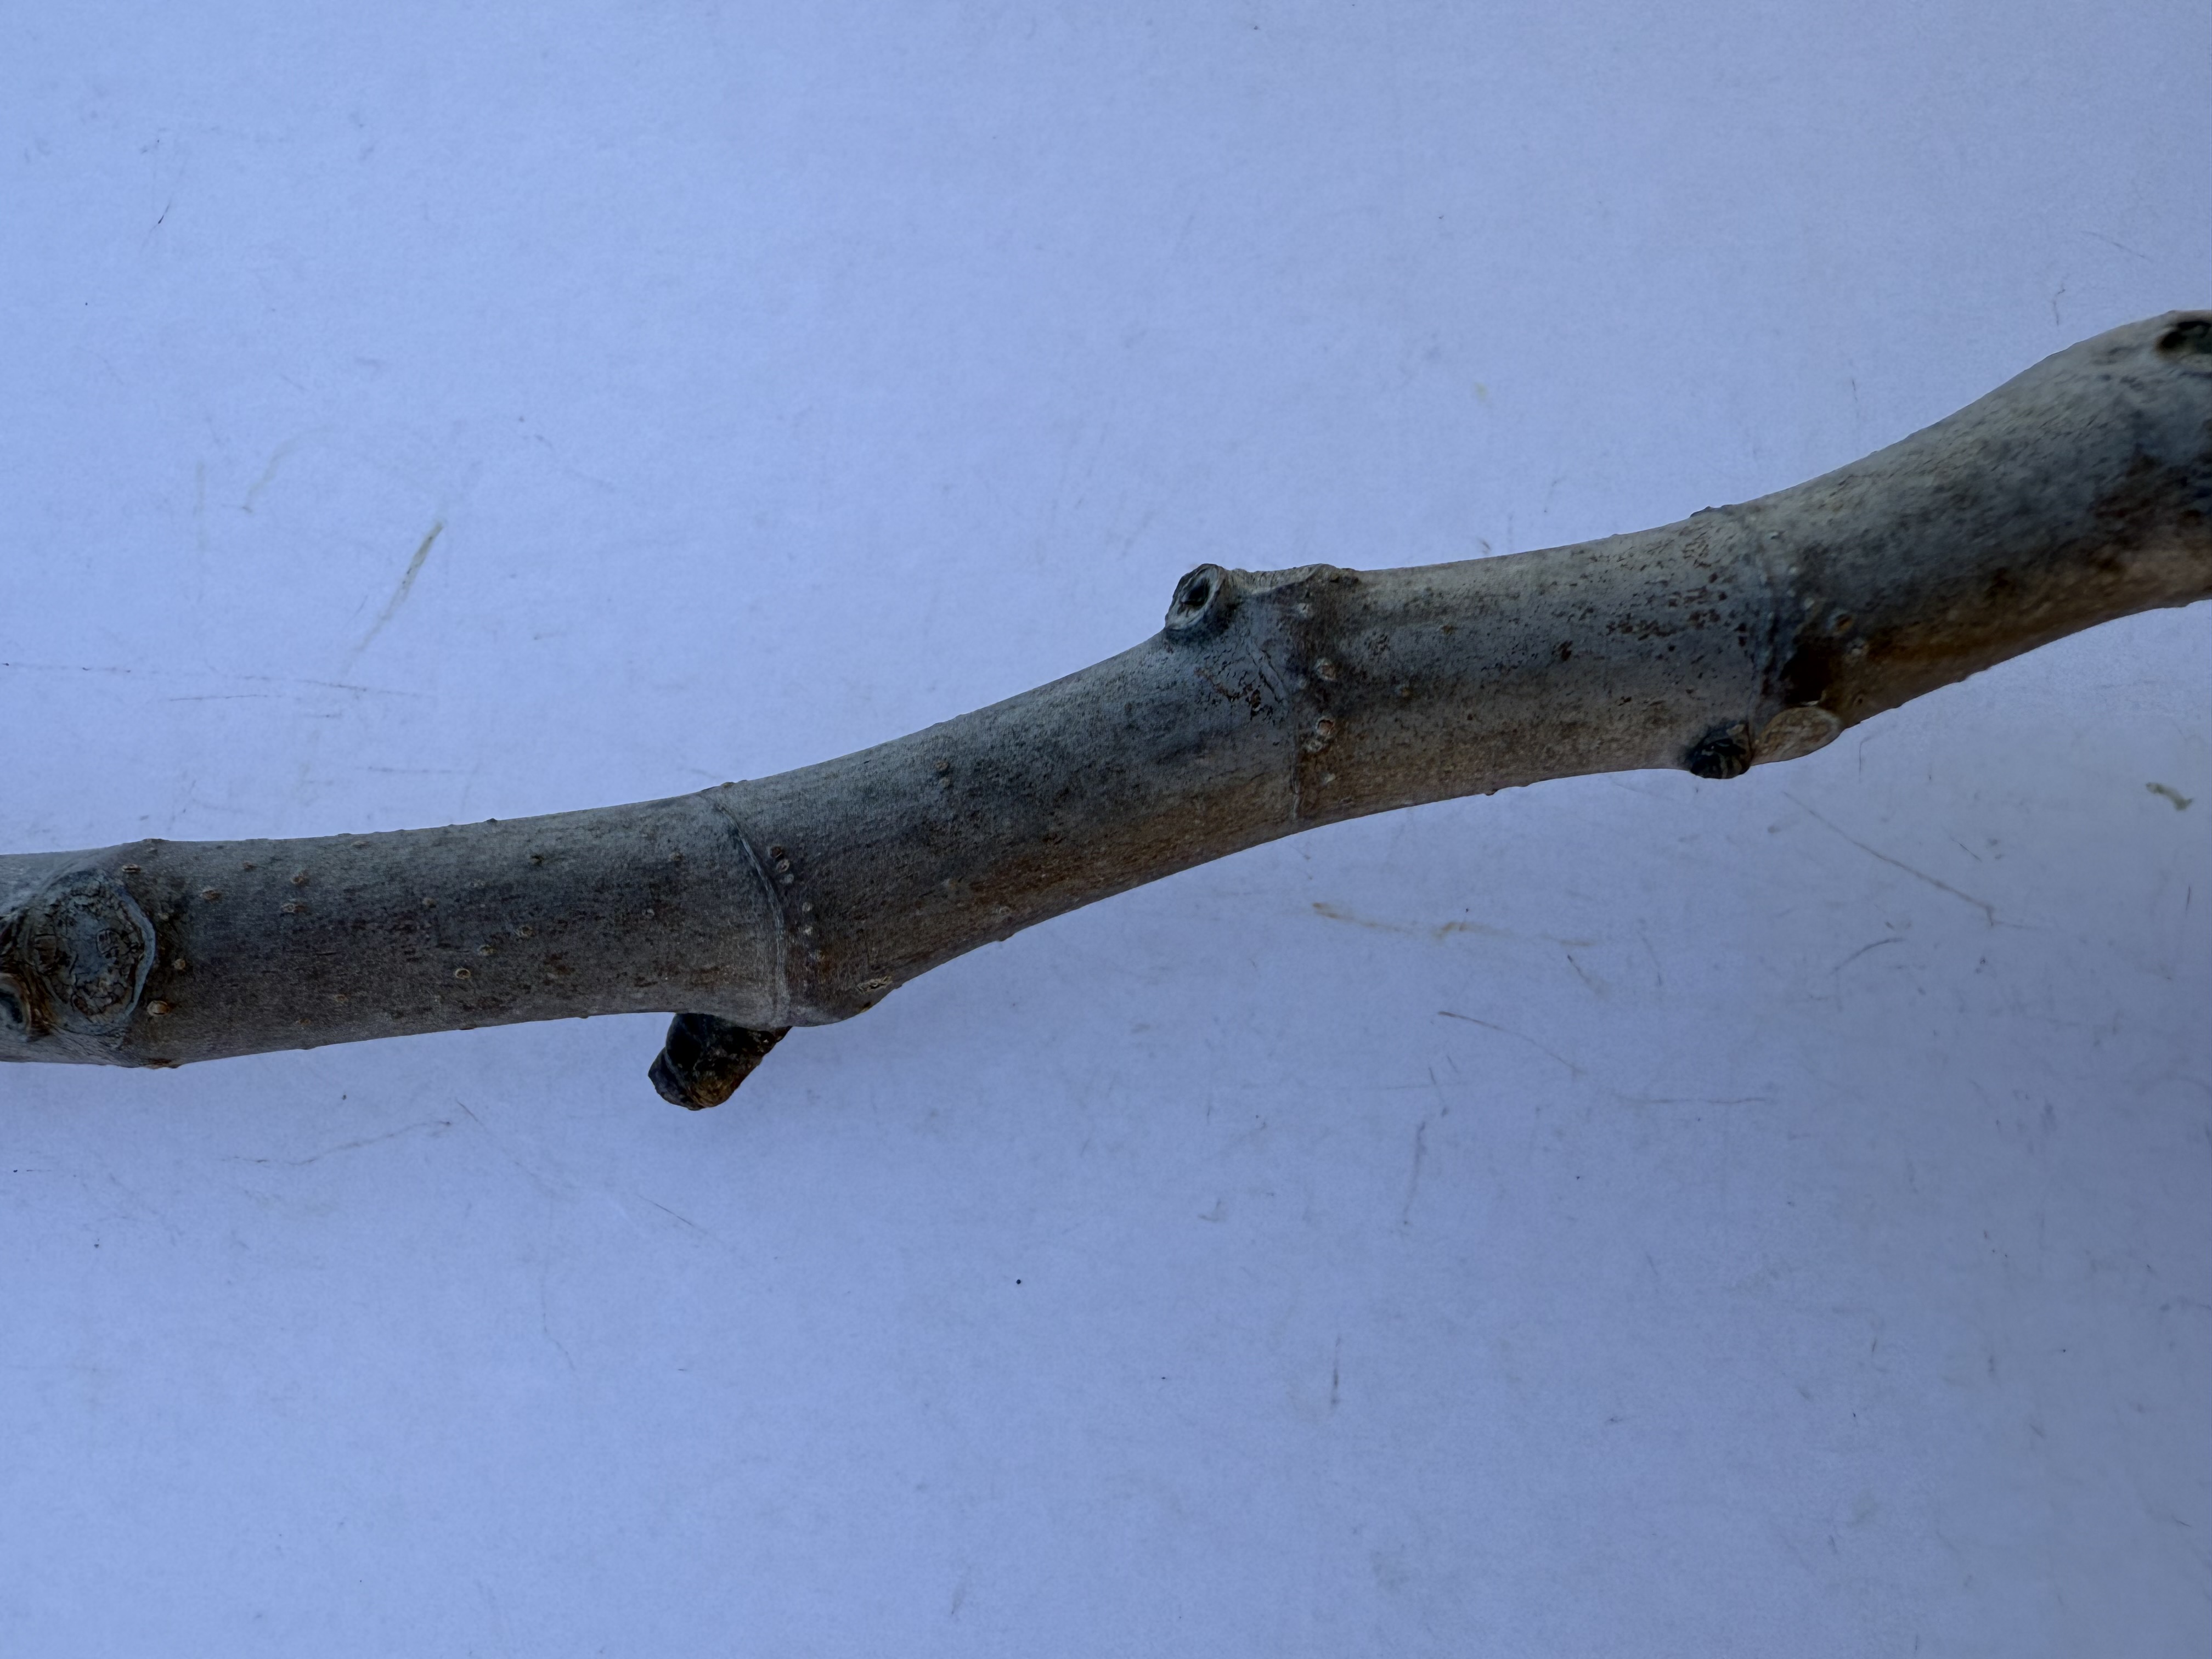
Variety: Bardacik Fig